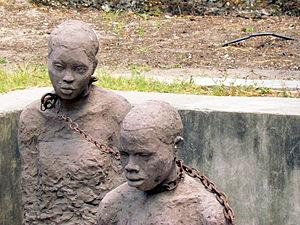
Le projet de la Route de l’esclave est une initiative de l’UNESCO, lancée officiellement en 1994 à Ouidah au Bénin, conformément au mandat dont a été investie l’organisation et qui stipule que l’ignorance ou le voile qui couvre des événements historiques majeurs constitue un obstacle à la compréhension mutuelle entre les peuples. Le projet brise le silence qui entoure les traites négrières et l’esclavage qui ont touché tous les continents et causé de grands bouleversements ayant façonné nos sociétés contemporaines. L’étude des causes, des modalités et des conséquences de l’esclavage et de la traite négrière aide également à mieux comprendre les diverses mémoires et les patrimoines issus de cette tragédie mondiale.